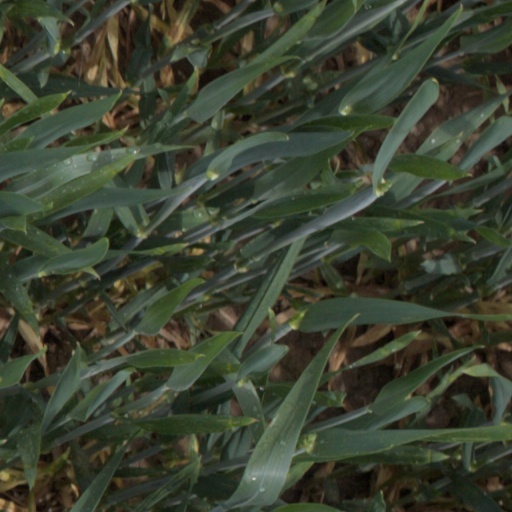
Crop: wheat